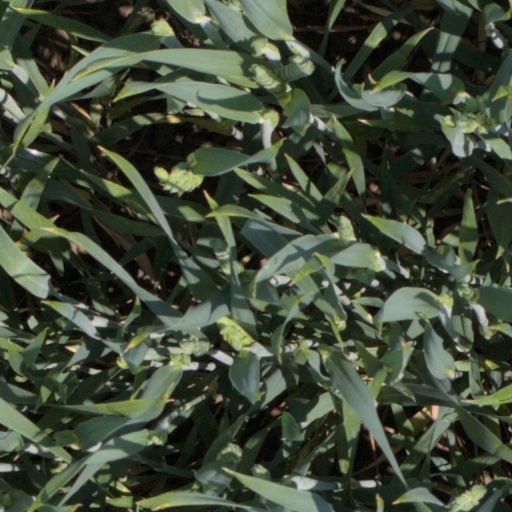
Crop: wheat